Kanga (Winnie-the-Pooh)

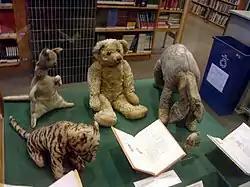
The original toys

Like many other characters in the Winnie-the-Pooh books, Kanga is associated with a stuffed toy that was an early childhood present to Milne's son, Christopher Robin Milne. Milne himself noted that after his son got a bear (the future Winnie-the-Pooh), a donkey (Eeyore), and a piglet (Piglet), gifted to him on separate occasions by different people, the tiger (Tigger) and kangaroo were acquired "not just for the delight they might give to their new owner, but also for their literary possibilities".